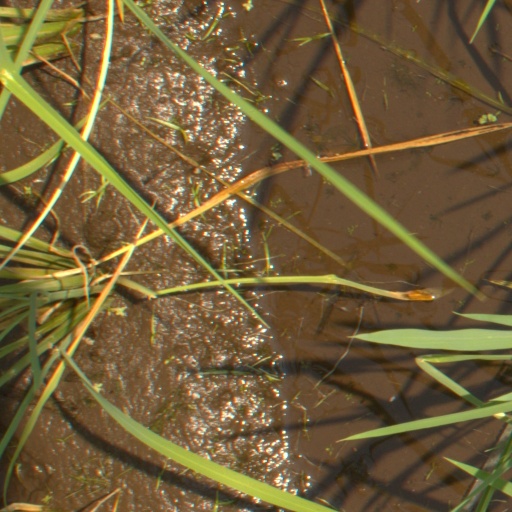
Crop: rice